2nd Anti-Aircraft Brigade (United Kingdom)

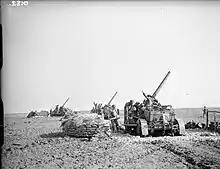
3-inch AA guns of 2 AA Bty, 1st AA Rgt with the BEF in France, 19 October 1939.

A new 5 S/L Bde took over responsibility for all the BEF's searchlights in February 1940, and there were several changes in 2 AA Bde's composition and locations. Its HQ moved to Villers-Bretonneux in April, by which time its responsibilities were to defend Royal Air Force (RAF) airfields of the BEF's Air Component, together with certain French power stations.